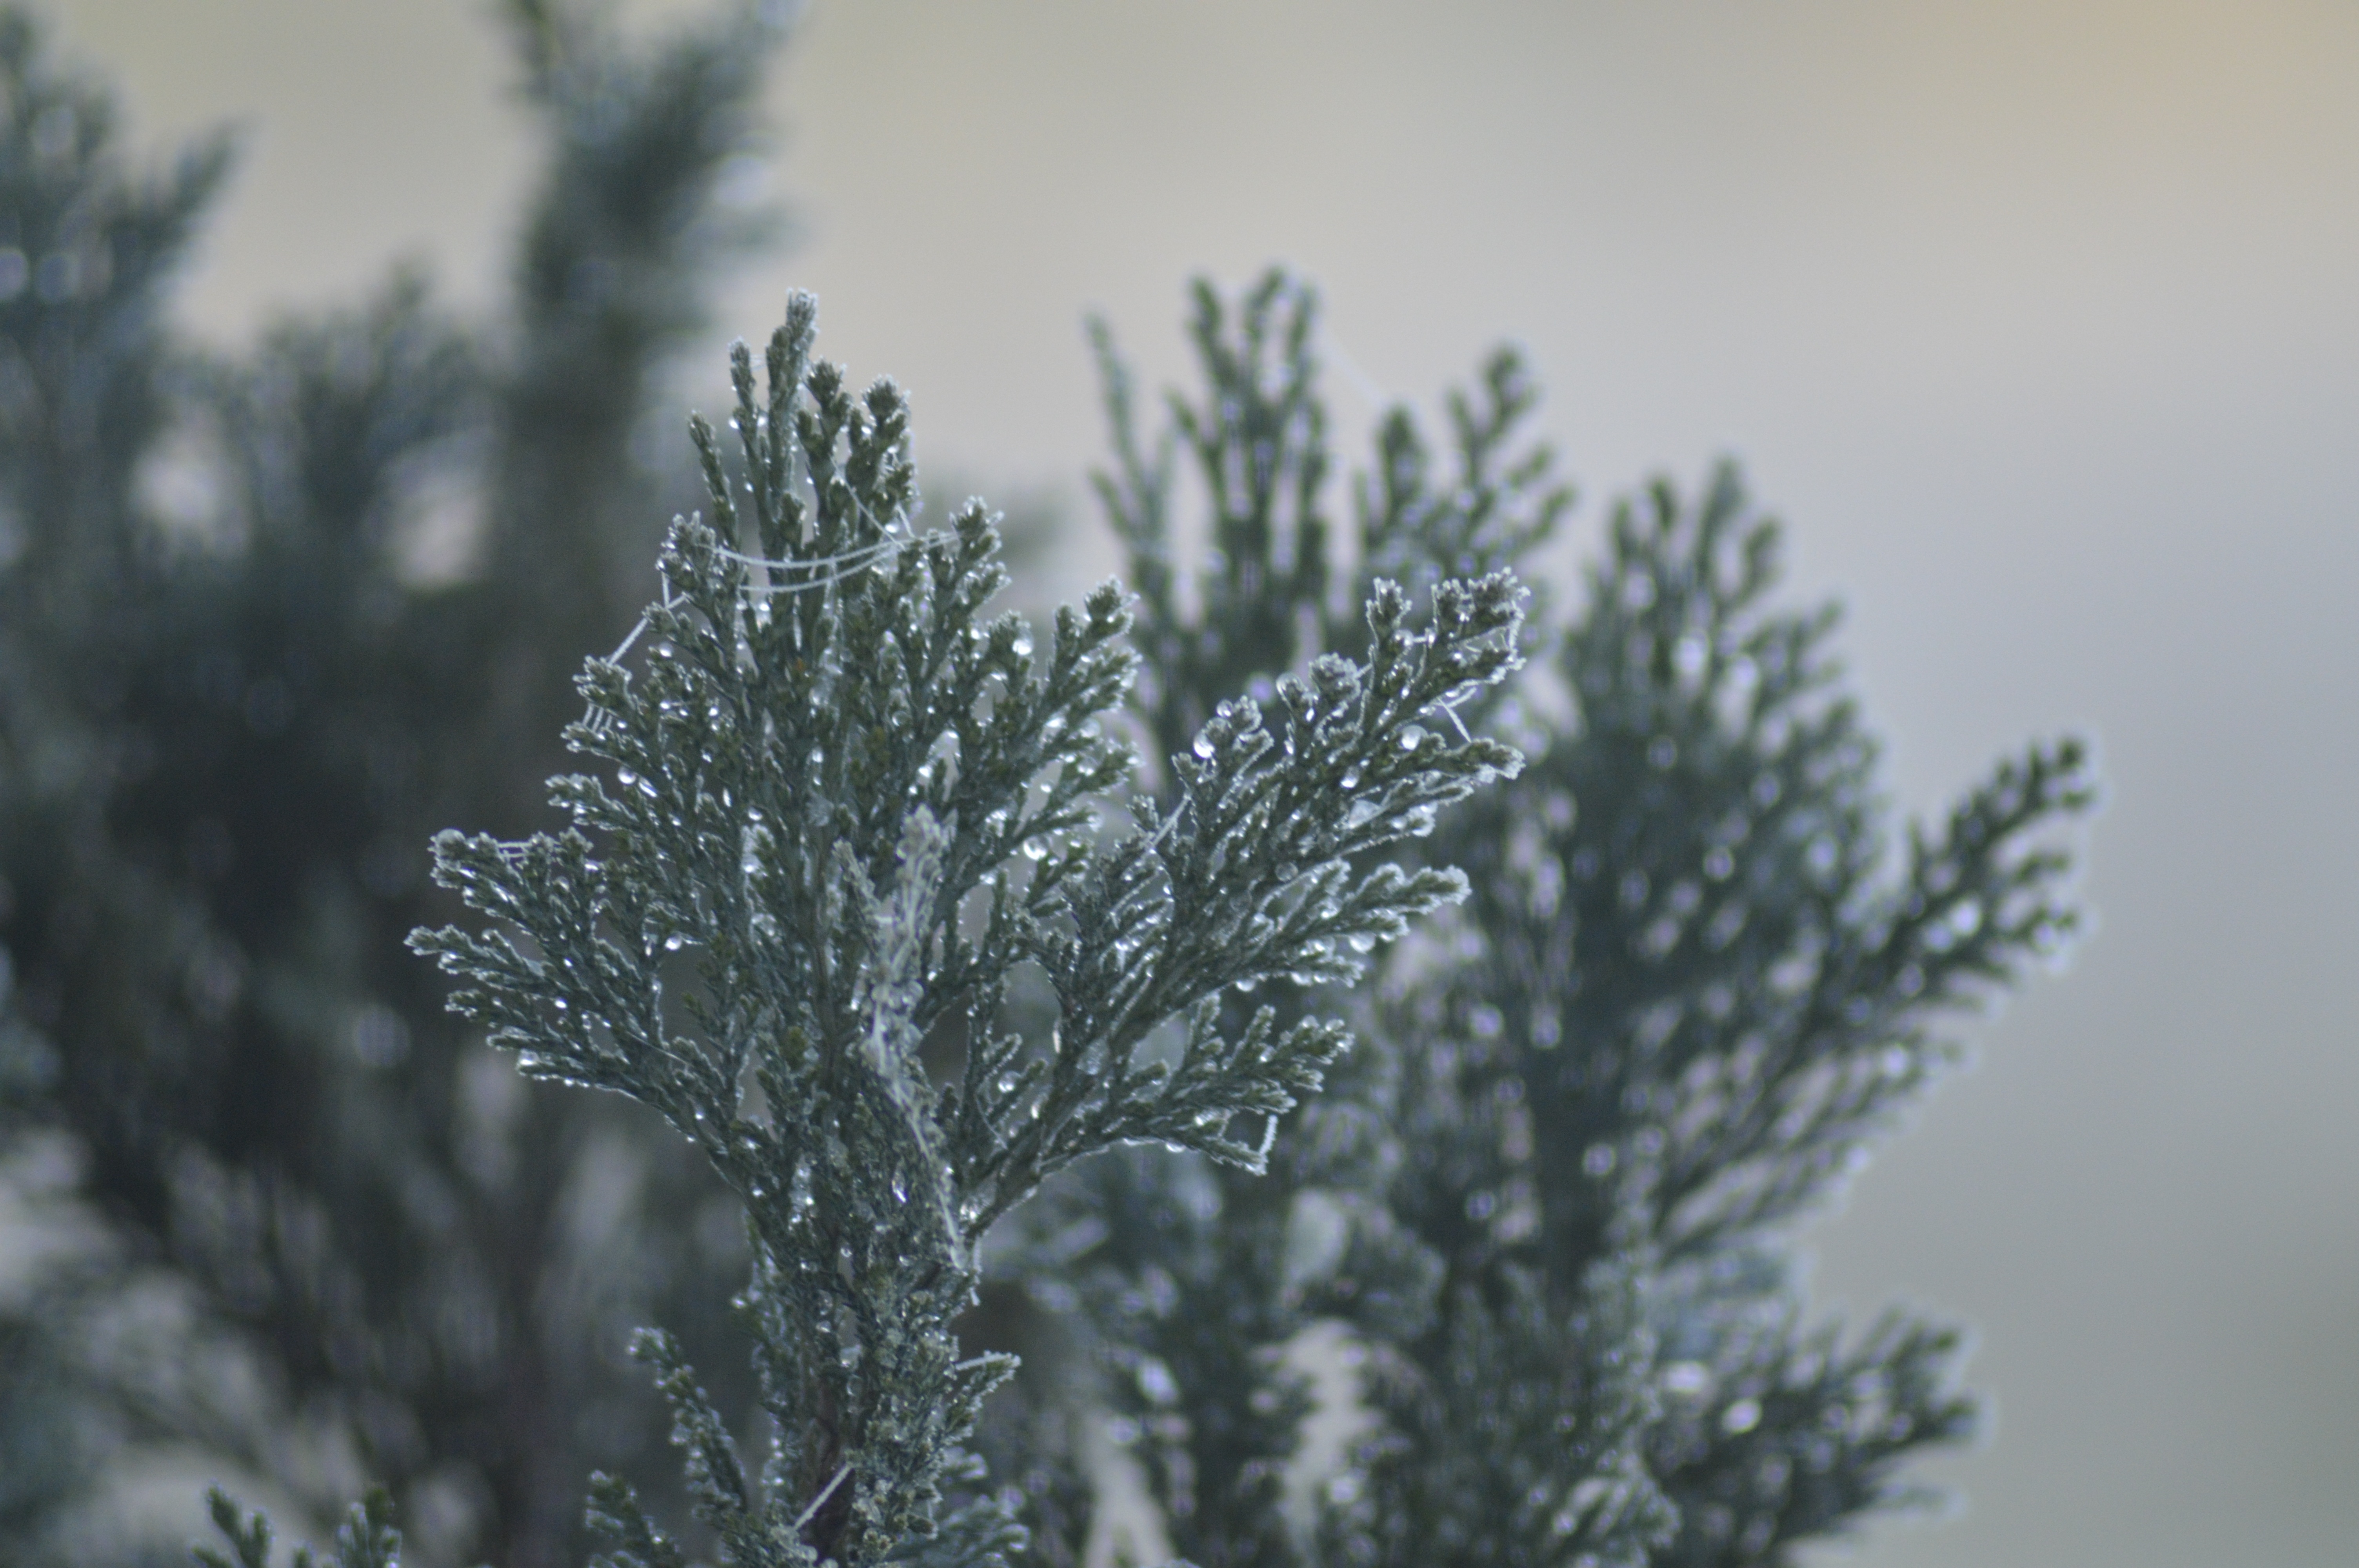
tree, branch, snow, cold, winter, plant, leaf, frost, green, weather, fir, season, twig, spruce, freezing, plant stem, woody plant